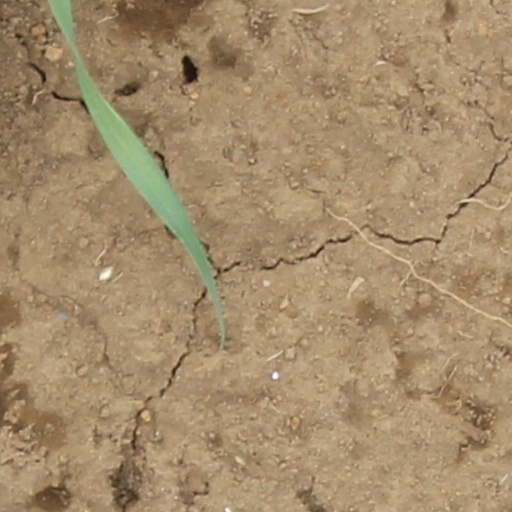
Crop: wheat